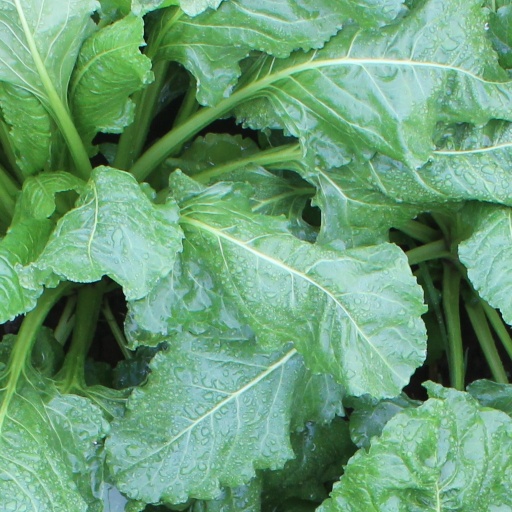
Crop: sugar beet